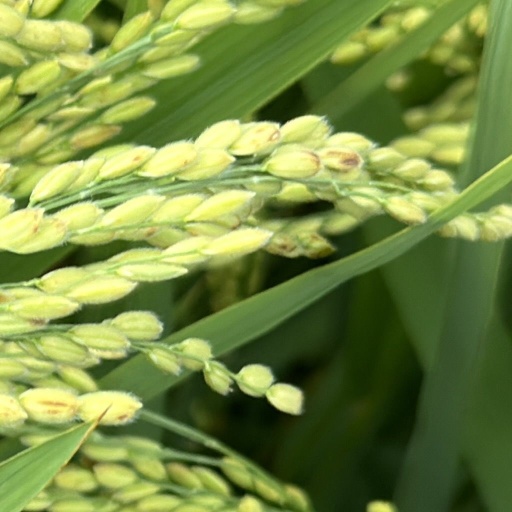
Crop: rice